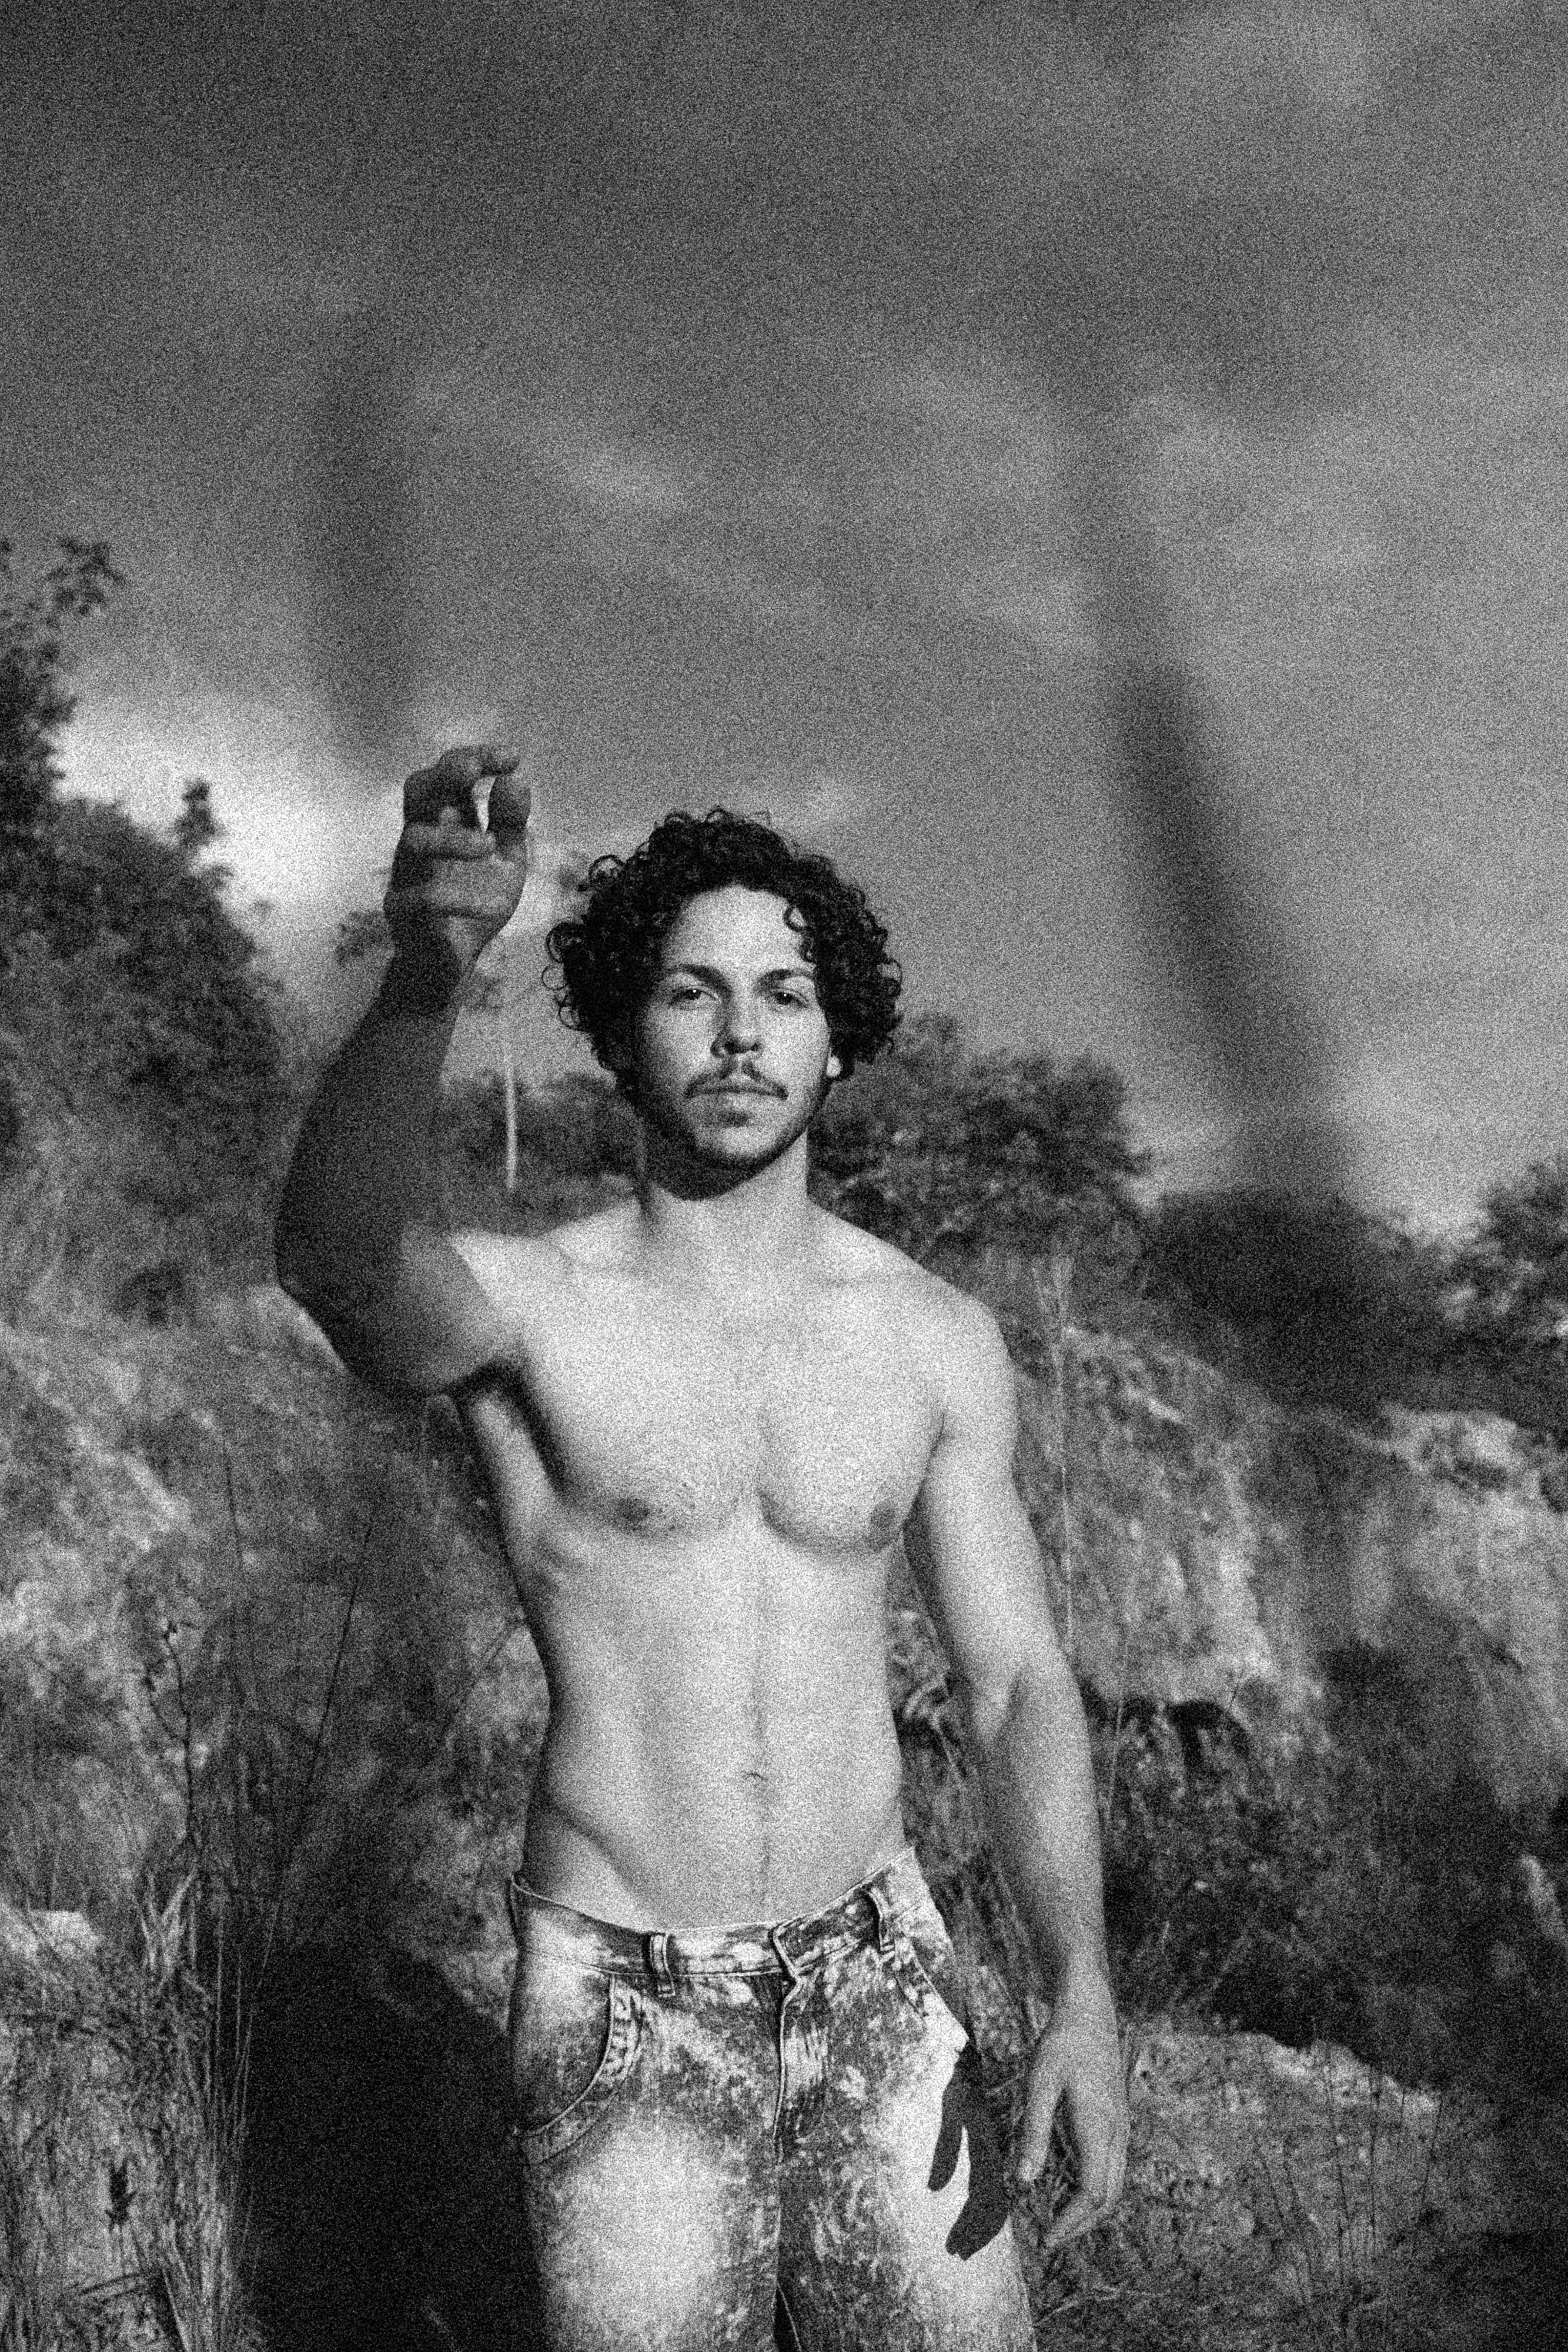
photograph, Barechested, standing, muscle, chest, photography, human, black and white, trunk, stock photography, rock